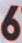
Number: 6